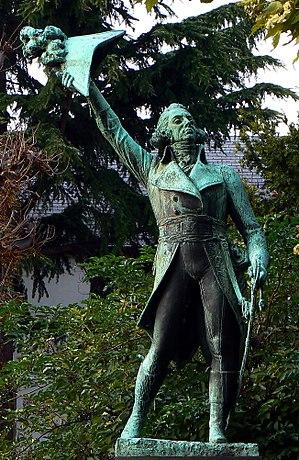
Léon Jean-Baptiste Alexandre Blanchot, né le 25 novembre 1868 à Bordeaux et mort le 27 juin 1947 à Paris, est un sculpteur et un illustrateur français.